Investigative genetic genealogy

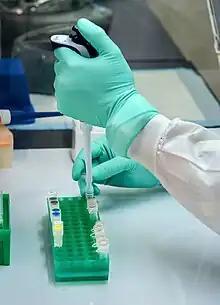
CDC Lab testing

Investigative genetic genealogy, also known as forensic genetic genealogy, is the emerging practice of utilizing genetic information from direct-to-consumer companies for identifying suspects or victims in criminal cases. As of December 2023, the use of this technology has solved a total of 651 criminal cases, including 318 individual perpetrators who were brought to light. There have also been 464 decedents identified, as well as 4 living Does. The investigative power of genetic genealogy revolves around the use of publicly accessible genealogy databases such as GEDMatch and Family TreeDNA. On GEDMatch, users are able to upload their genetic data from any direct-to-consumer company in an effort to identify relatives that have tested at companies other than their own.